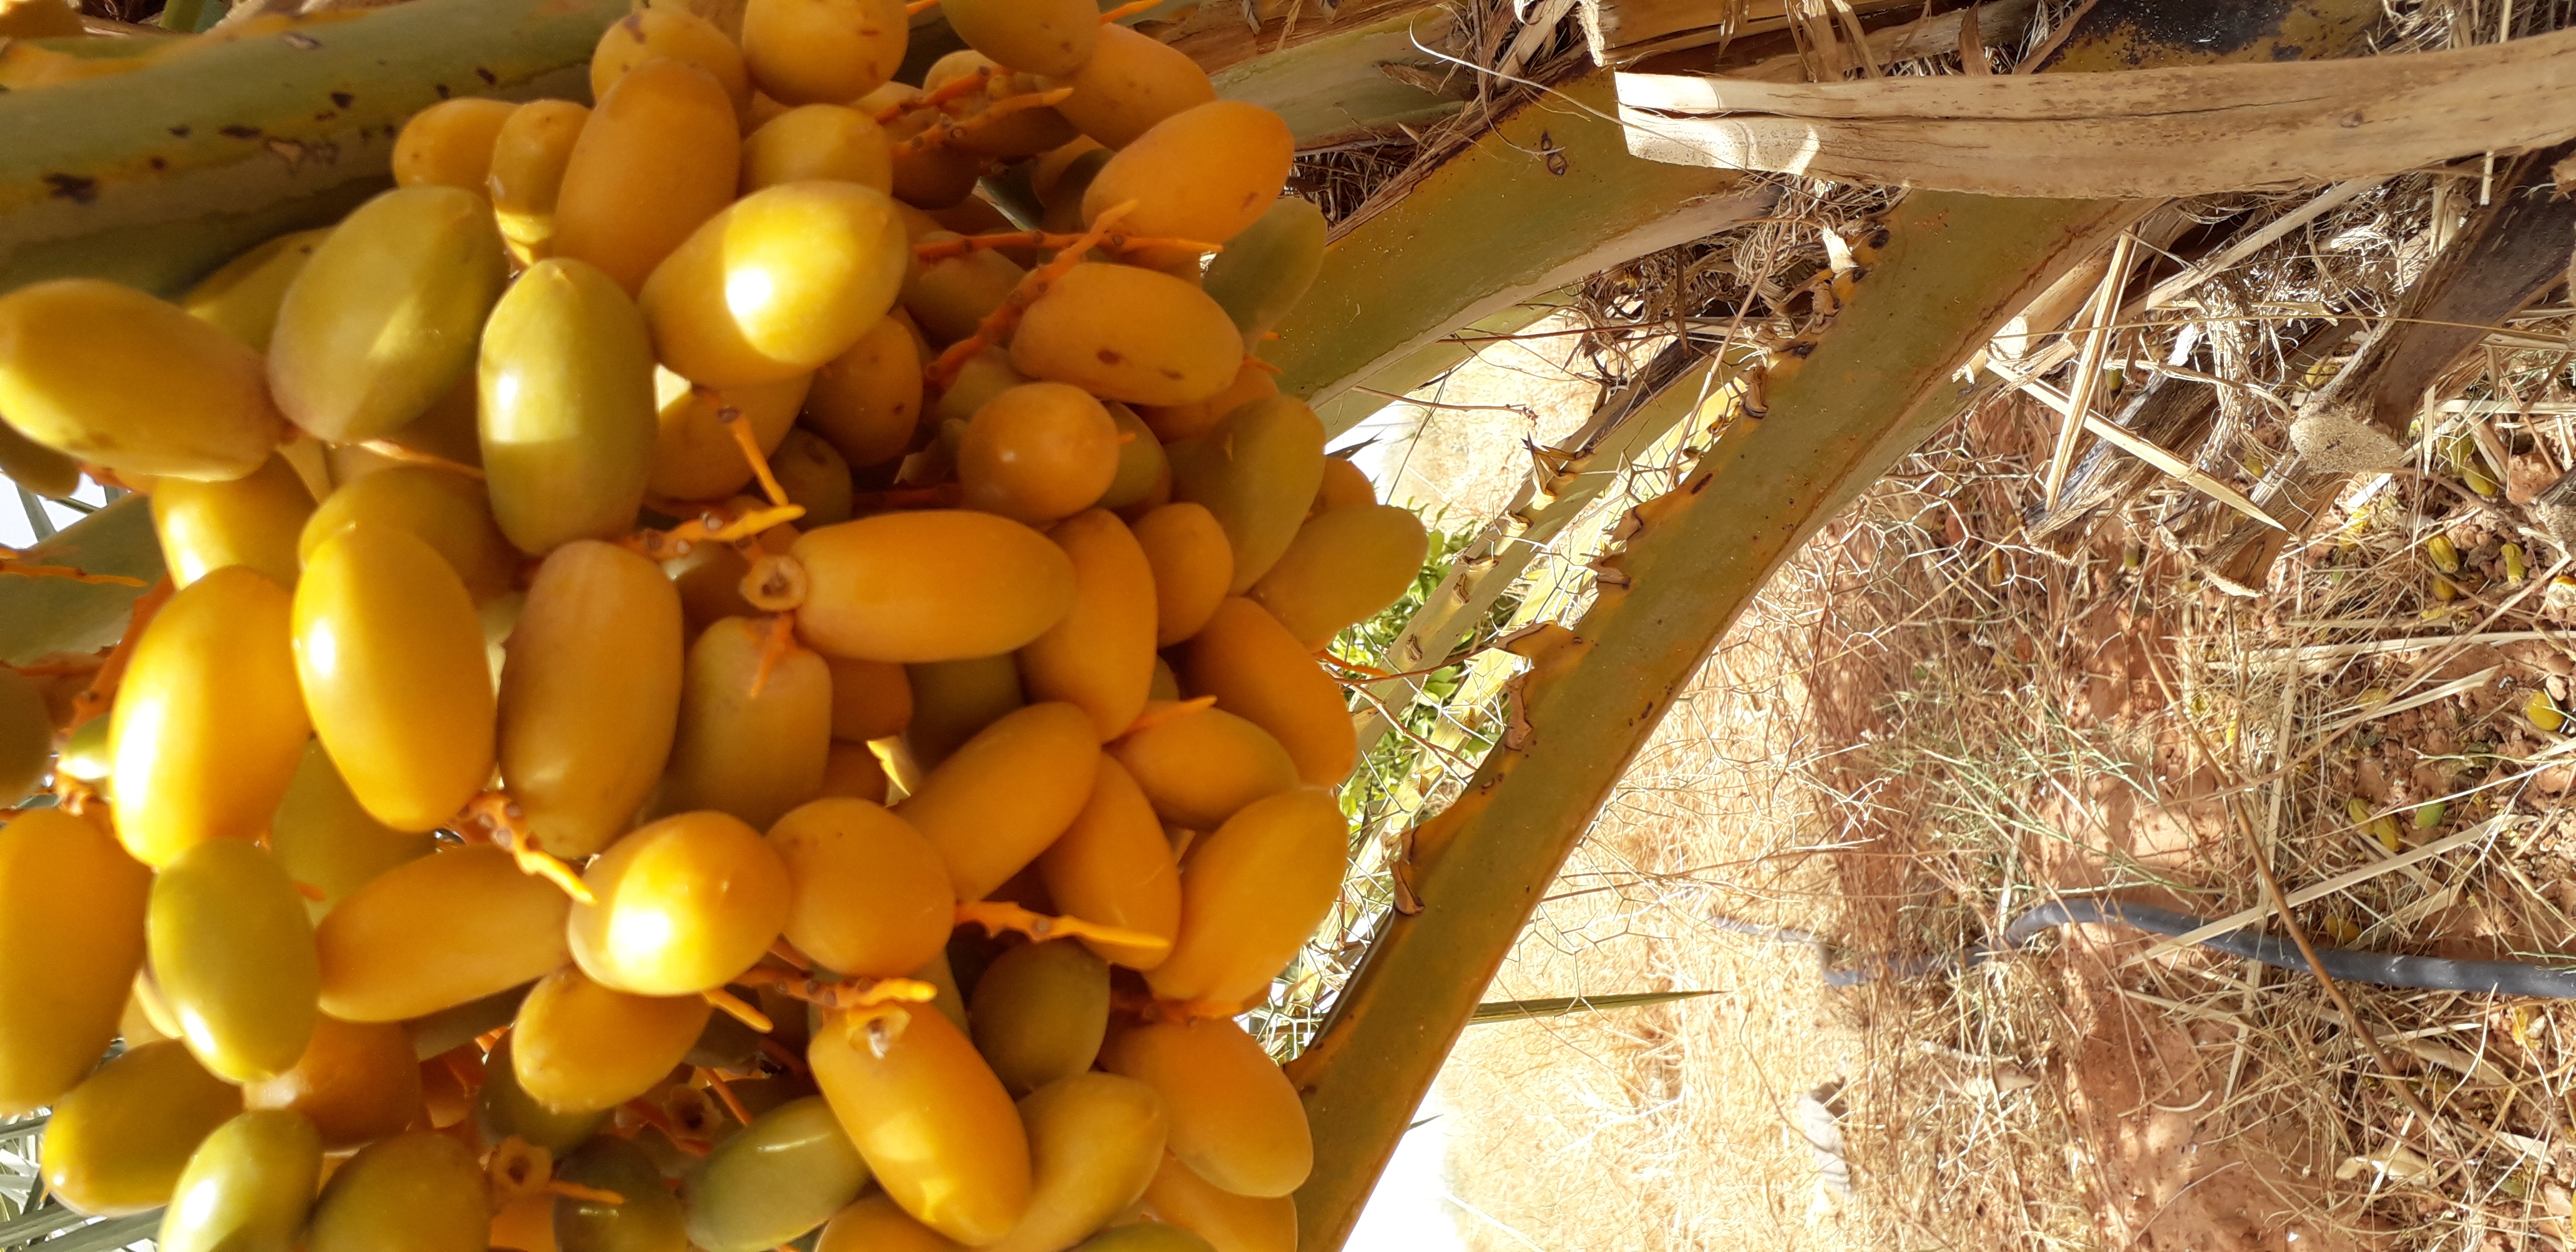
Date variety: kholt